Marine biogeochemical cycles

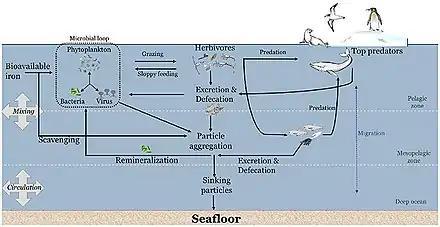

The iron cycle (Fe) is the biogeochemical cycle of iron through the atmosphere, hydrosphere, biosphere and lithosphere. While Fe is highly abundant in the Earth's crust, it is less common in oxygenated surface waters. Iron is a key micronutrient in primary productivity, and a limiting nutrient in the Southern ocean, eastern equatorial Pacific, and the subarctic Pacific referred to as High-Nutrient, Low-Chlorophyll (HNLC) regions of the ocean.